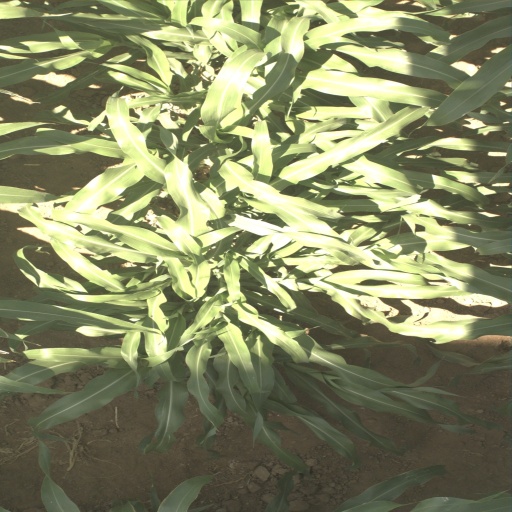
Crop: sorghum